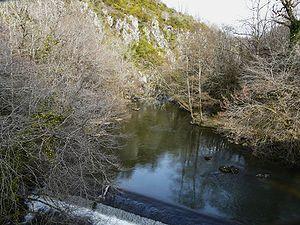
Les gorges de l'Auvézère en amont du lieu-dit le Moulin, Saint-Mesmin, Dordogne, France
Saint-Mesmin est une commune française située dans le département de la Dordogne, en région Nouvelle-Aquitaine.
L'unité de Thiviers-Payzac, parfois aussi appelée nappe de Thiviers-Payzac ou groupe du Bas-Limousin, est une succession métasédimentaire du Bas-Limousin, allant du Néoprotérozoïque terminal à l'Ordovicien. Elle appartient au socle varisque du Massif Central.